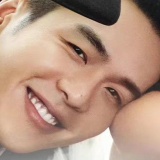
diễn viên Trương Nhược Quân